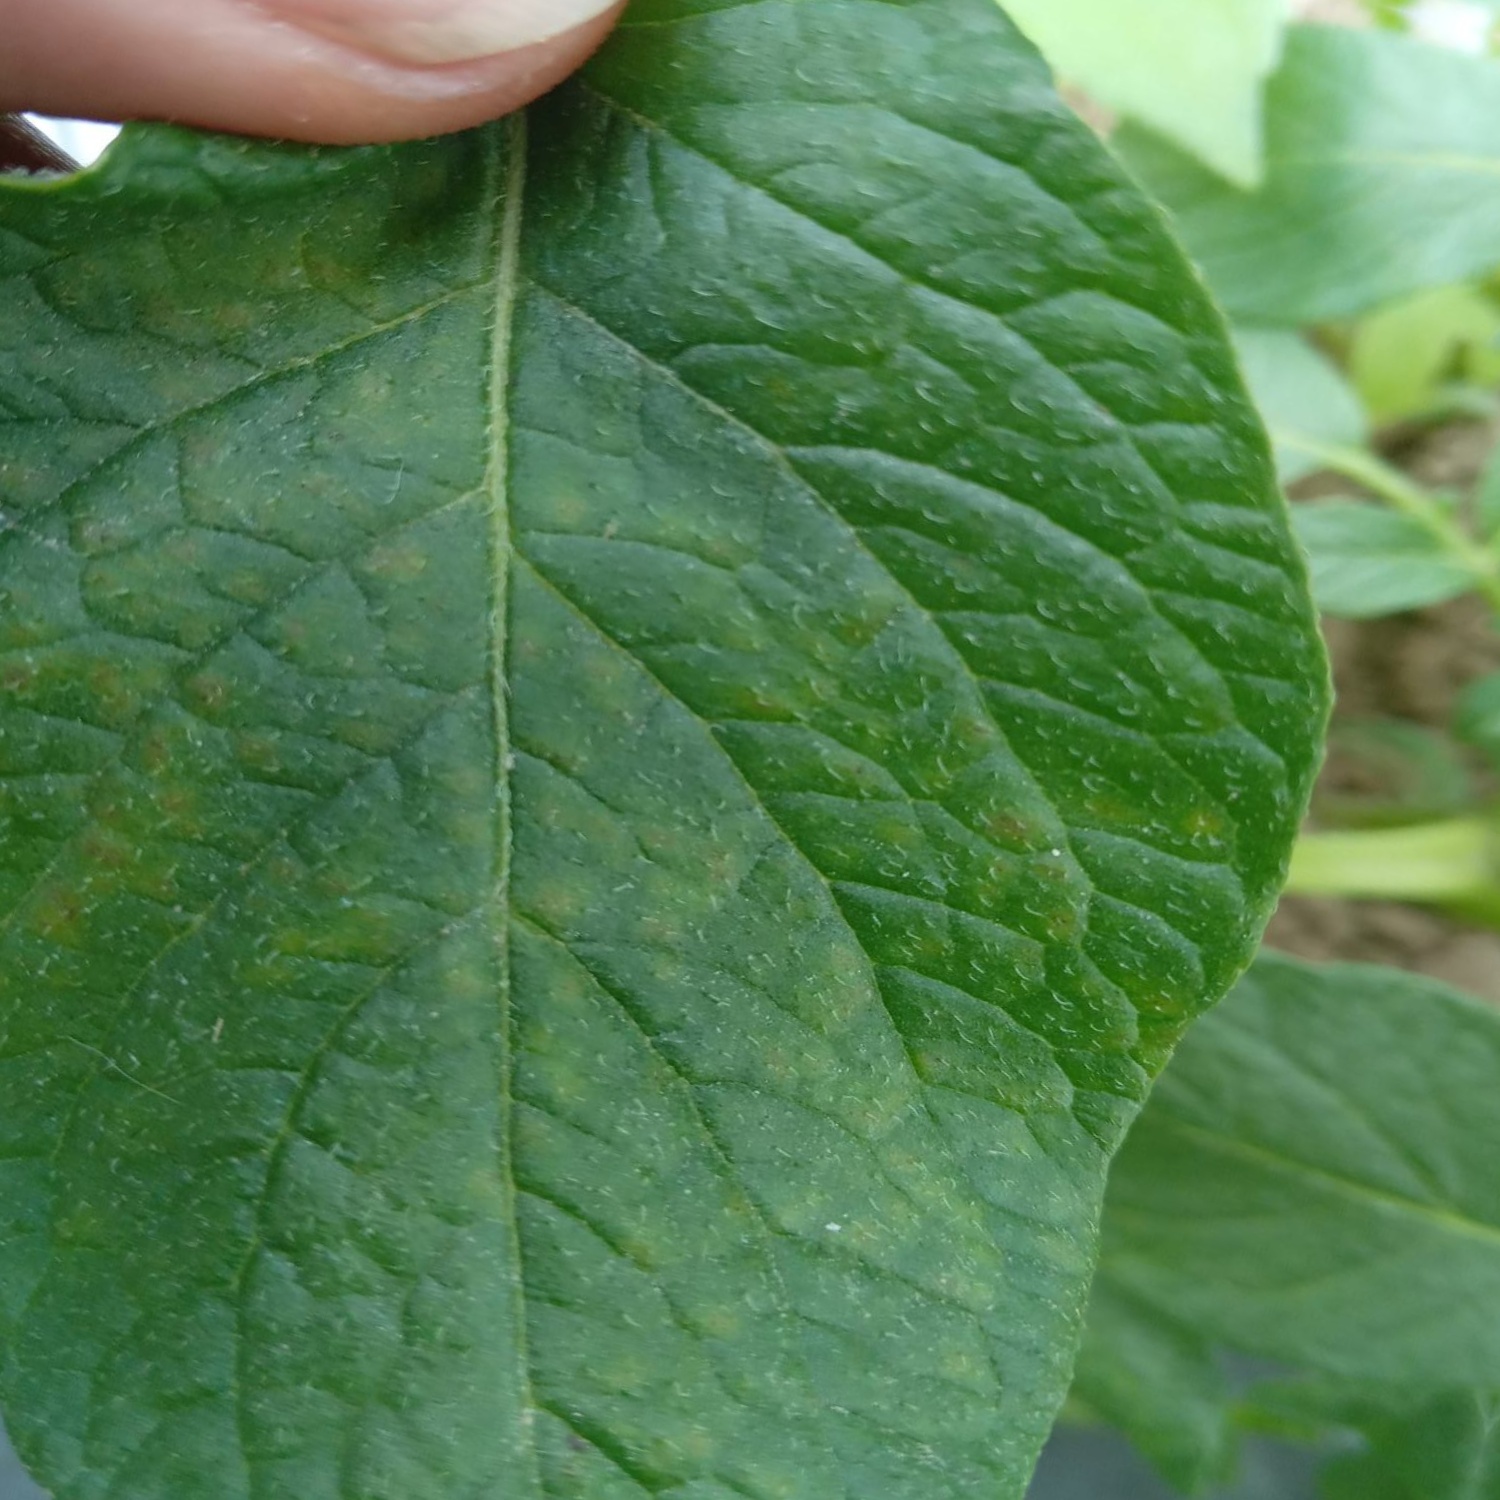
Etiqueta: Virus